Interstate 90 in Idaho

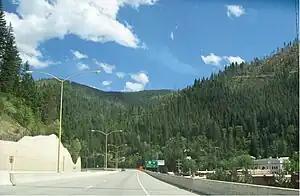
Eastbound I-90 on the 1991 viaductat Wallace in 2007

From the summit, I-90 continues southeast along Fourth of July Canyon towards the Coeur d'Alene River valley and intersects SH-3 near Rose Lake. The freeway bends northward around a hill and travels east into the river valley, passing Cataldo and the Old Mission State Park, home to the state's oldest standing building. In Cataldo, it also crosses the river and the Trail of the Coeur d'Alenes, a major rail trail that follows the highway into the Bitterroot Range. I-90 crosses into Shoshone County, one of only two counties along the highway within Idaho, and continues along the north sides of Pinehurst and Smelterville, passing the Shoshone County Airport at the latter. The freeway travels southeasterly through Kellogg, passing the Silver Mountain Resort and its ski gondola, and continues around the towns of Osburn and Silverton along the north bank of the South Fork Coeur d'Alene River at the bottom of the narrow Silver Valley. I-90 also intersects a set of business routes in Osburn and Silverton that loop back to the freeway.